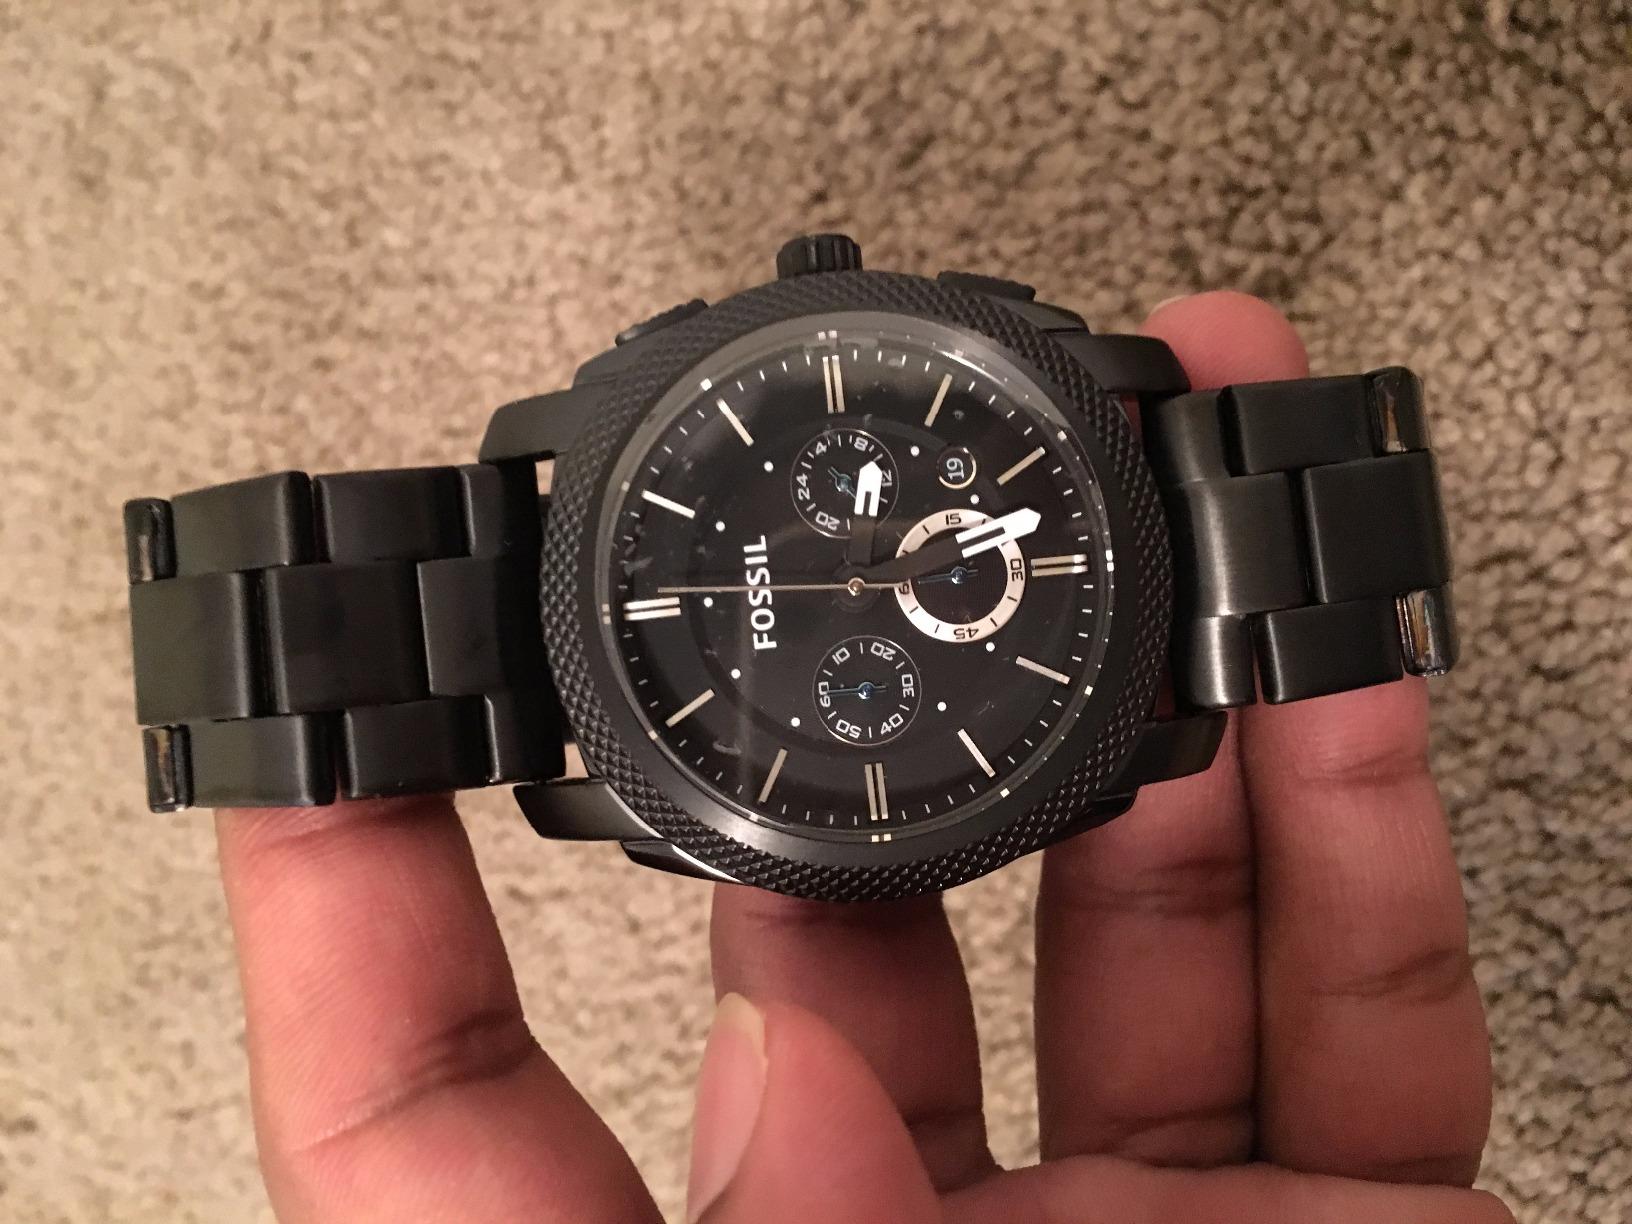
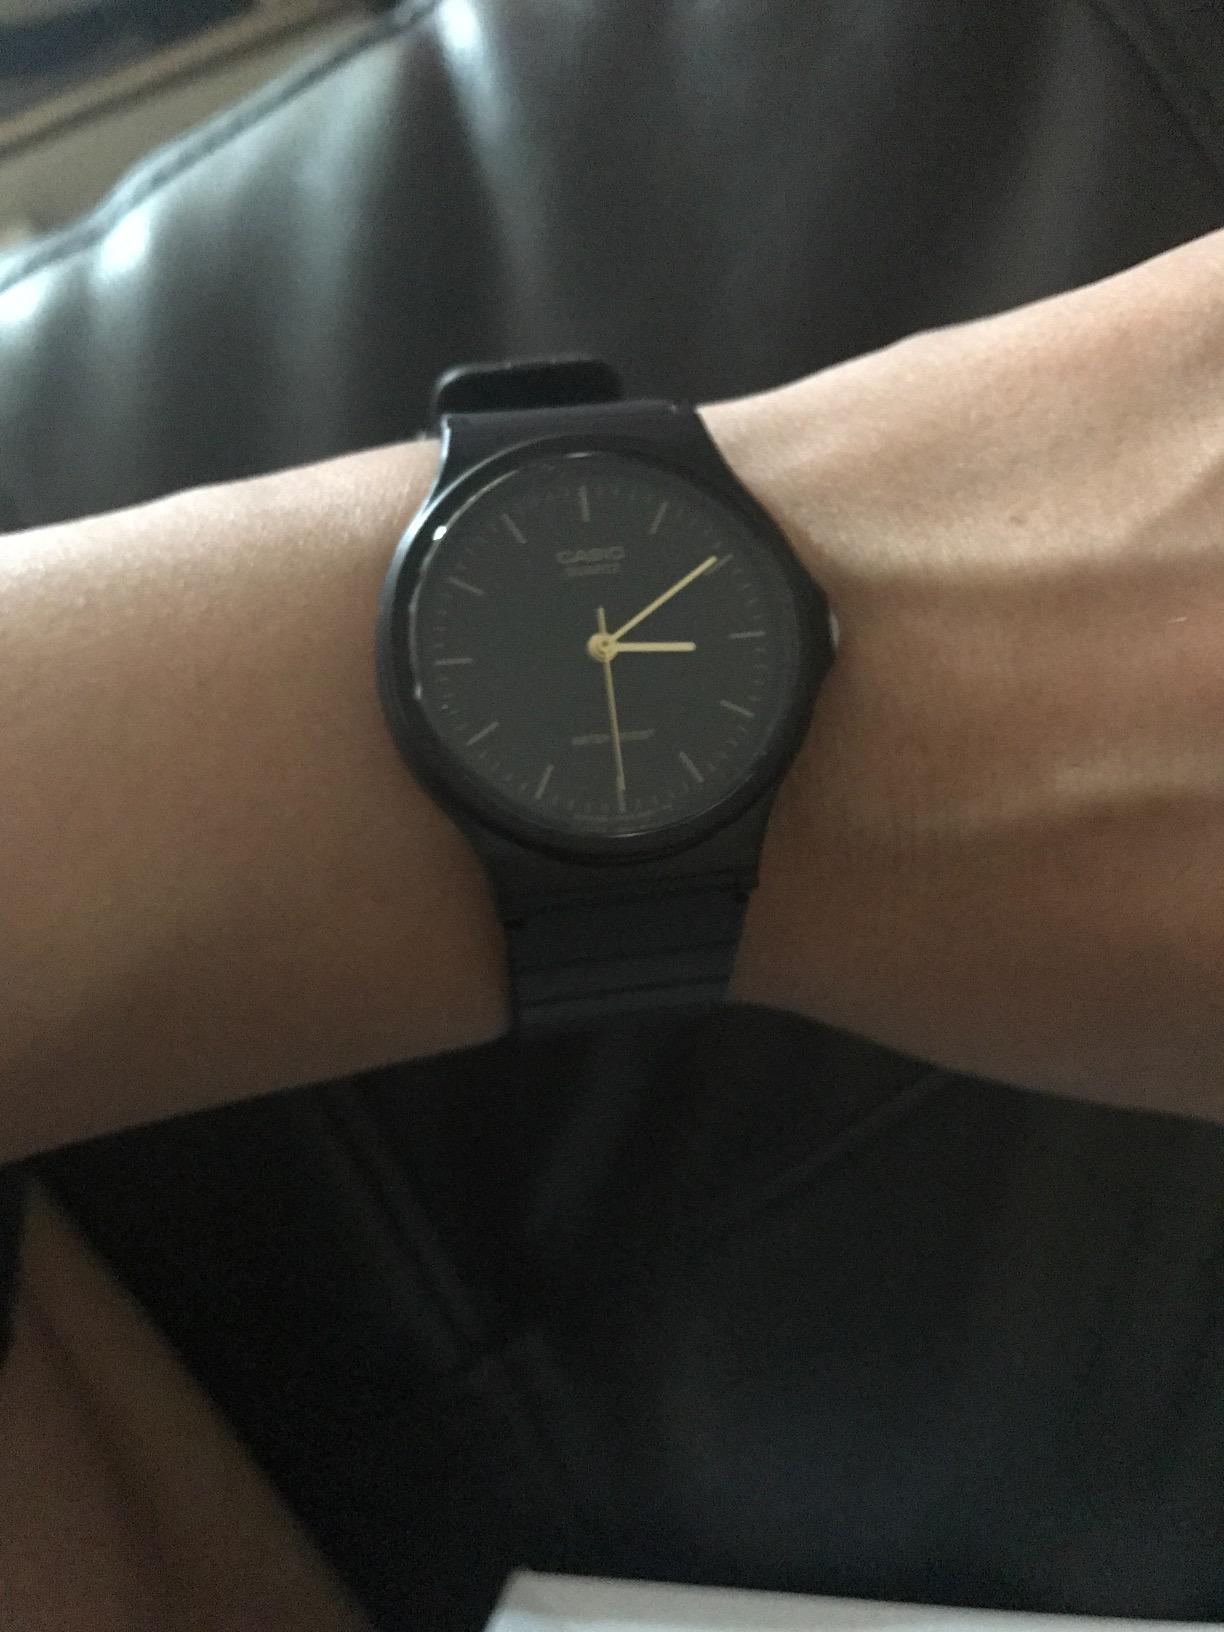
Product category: accessories_watch
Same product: no